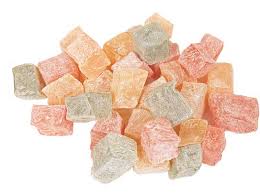
Yemek: lokum